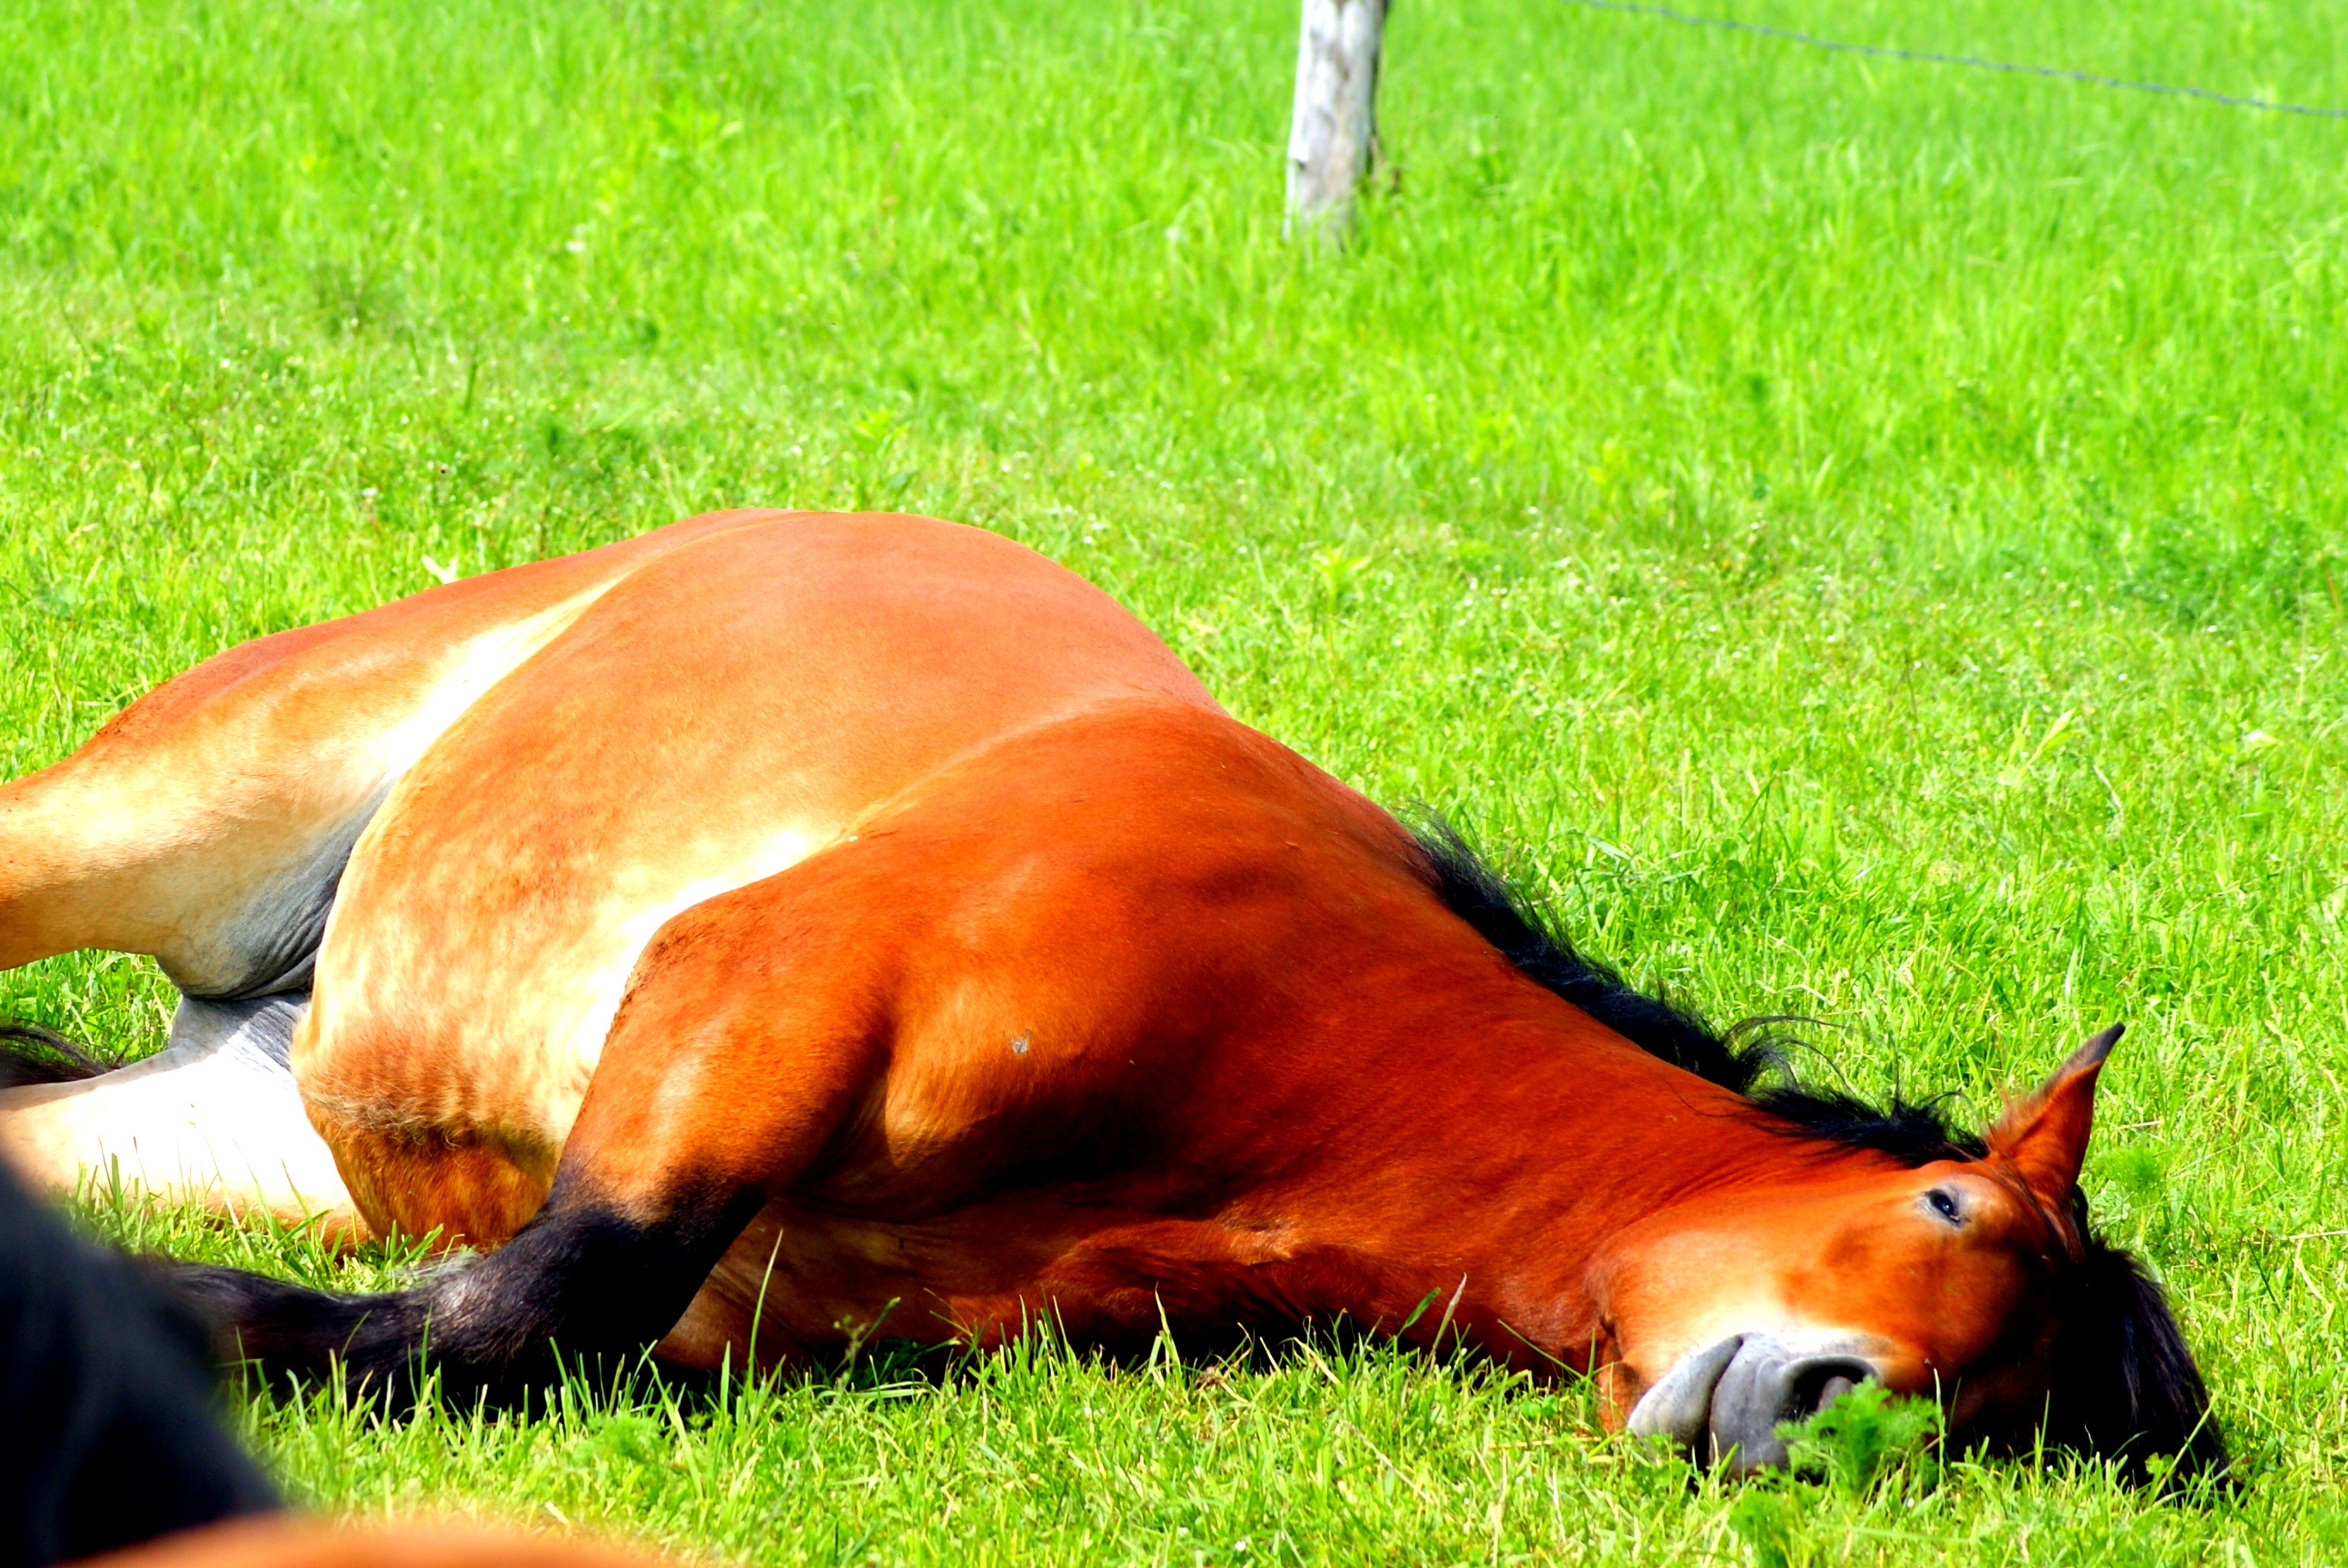
nature, grass, lawn, meadow, animal, village, green, pasture, grazing, mammal, rest, freedom, lonely, fauna, horses, relaxation, vertebrate, horse head, pasture land, the horse, the color of the horse, race horse, lonely horse, om ing, cattle like mammal